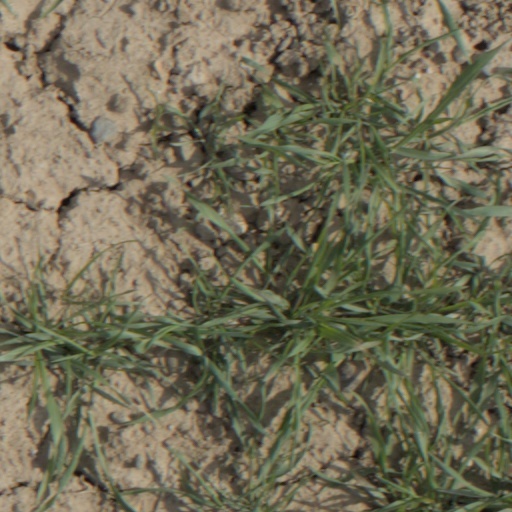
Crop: wheat